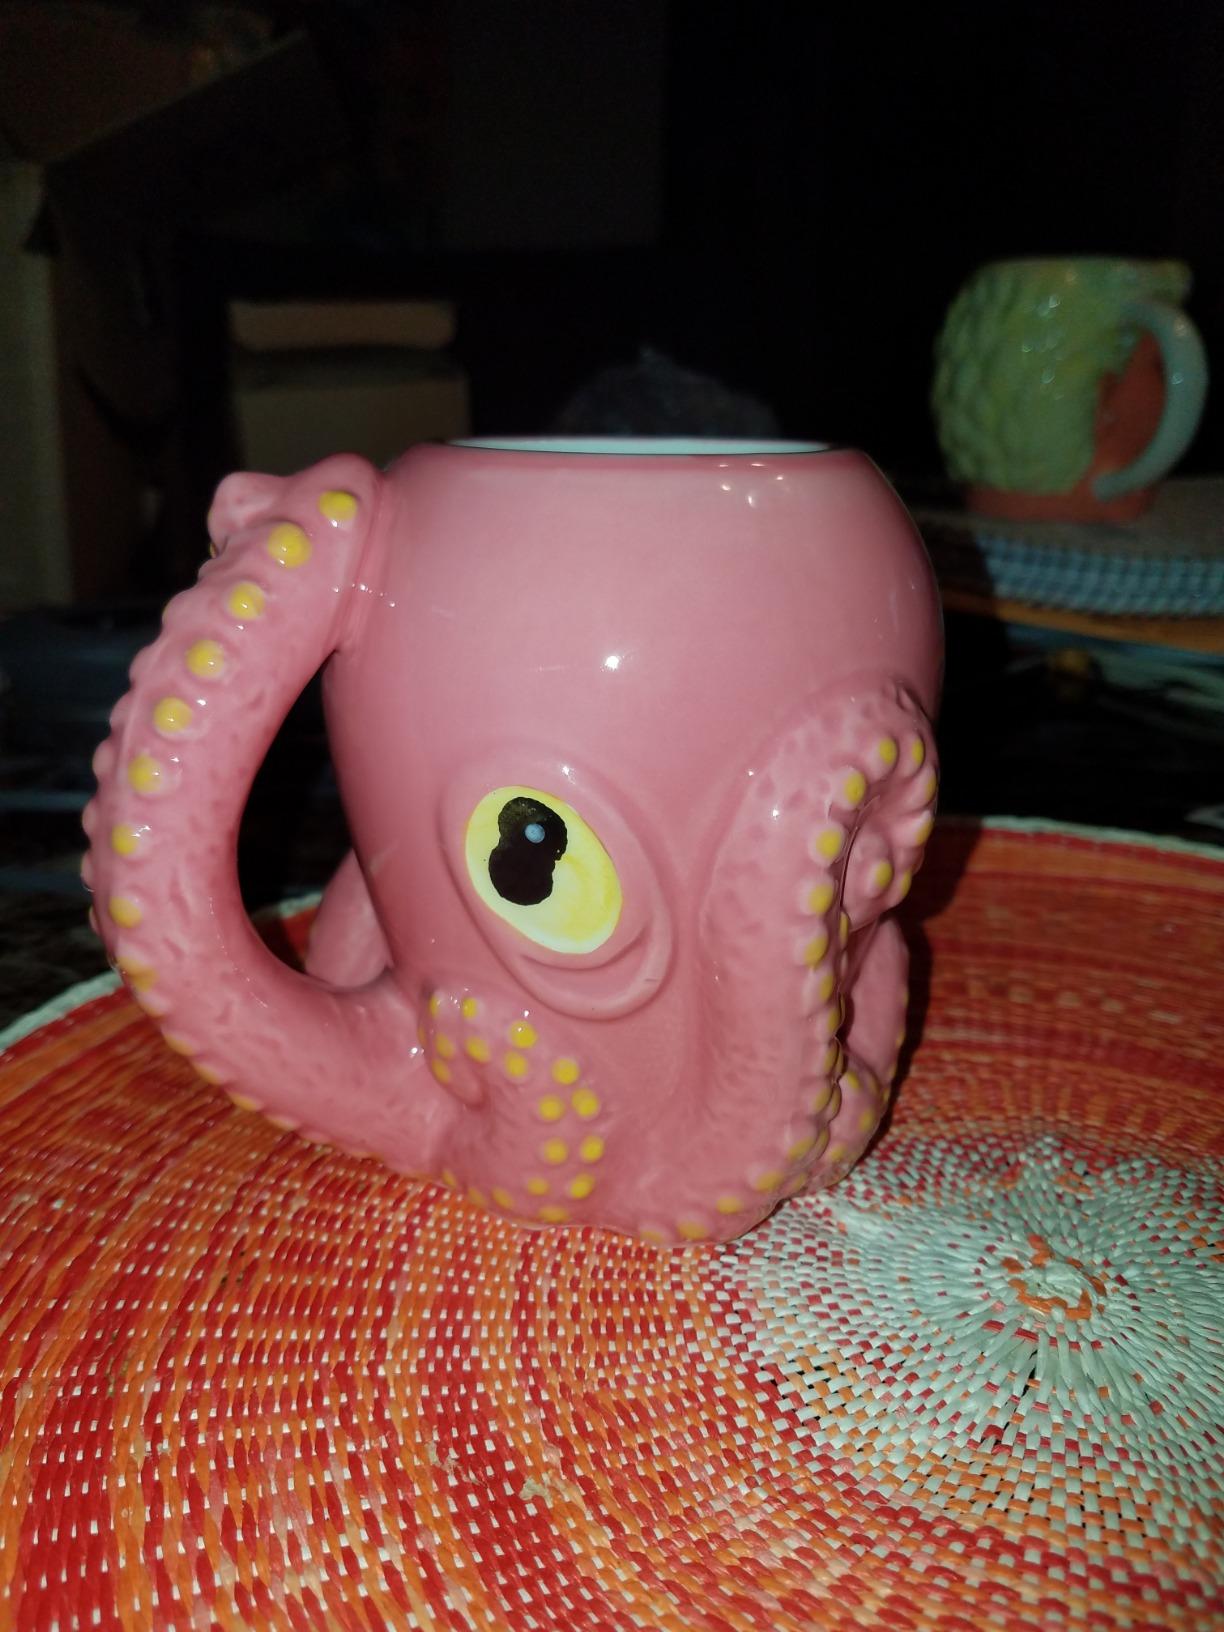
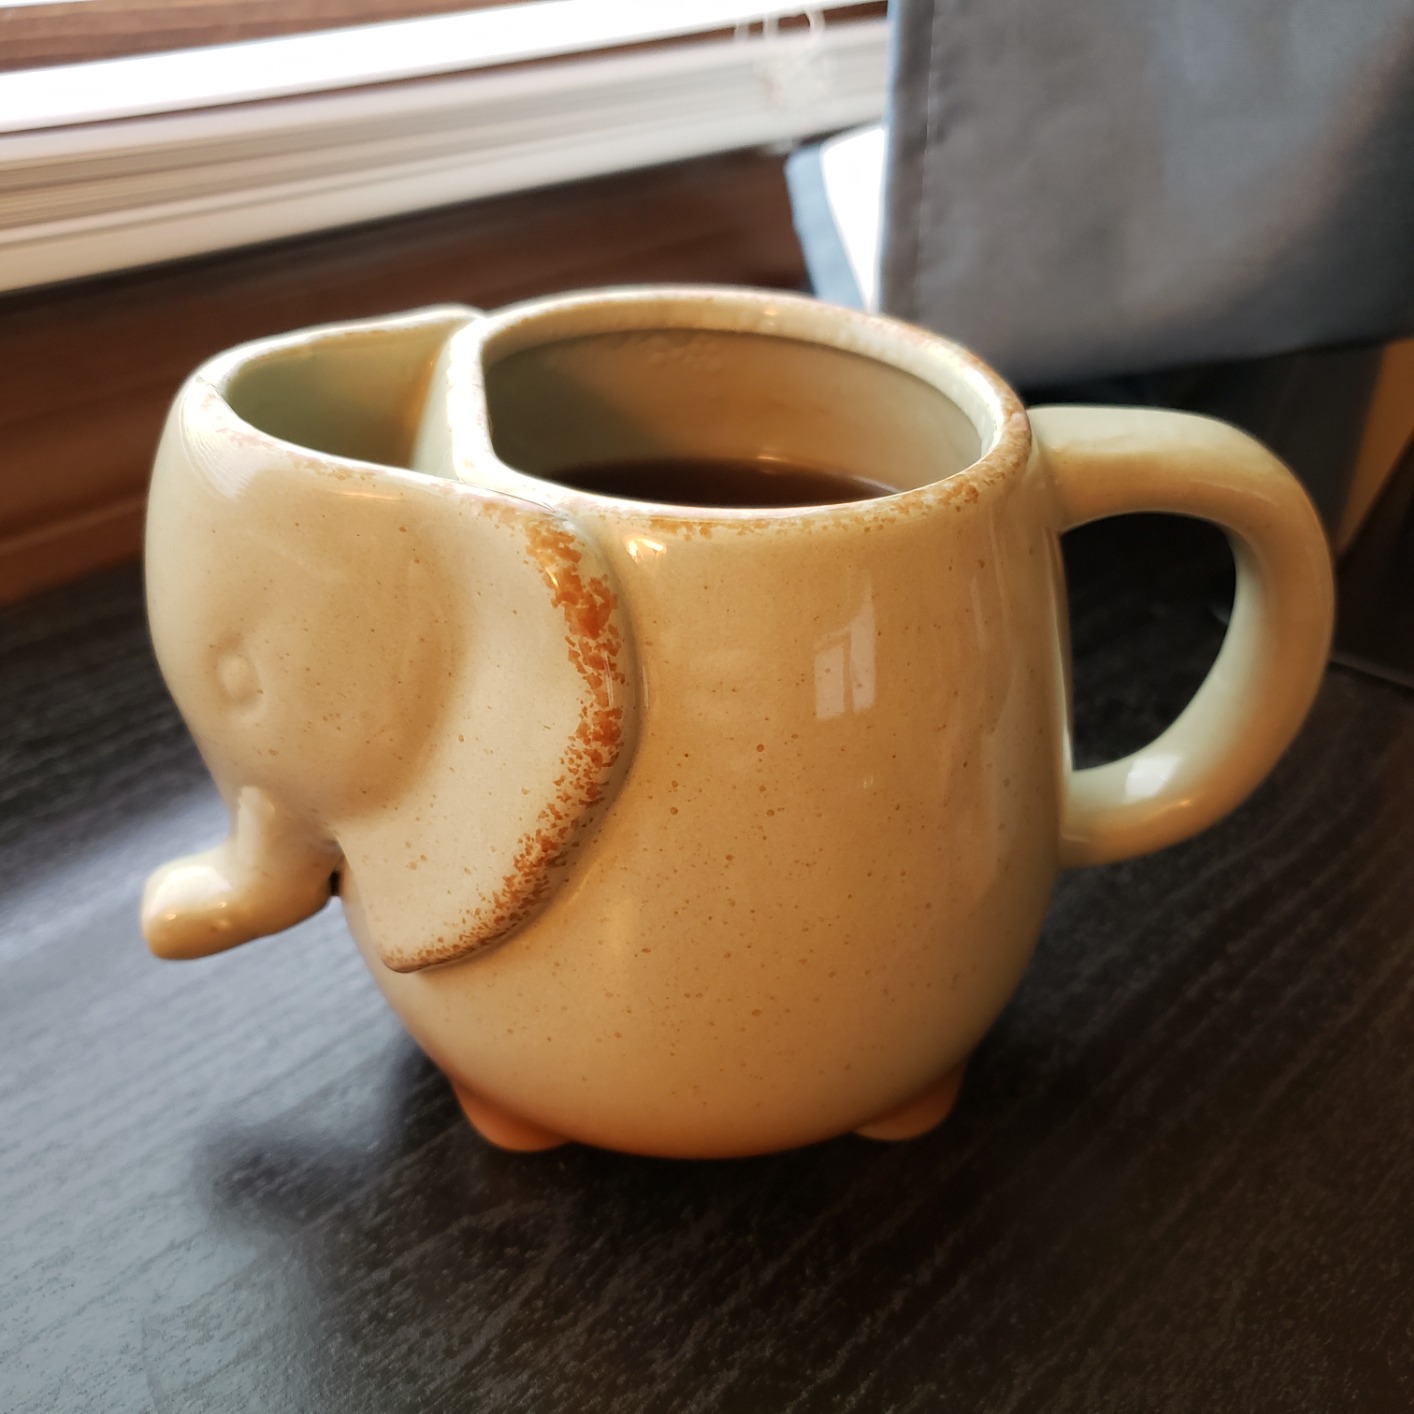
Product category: items_mug
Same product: no